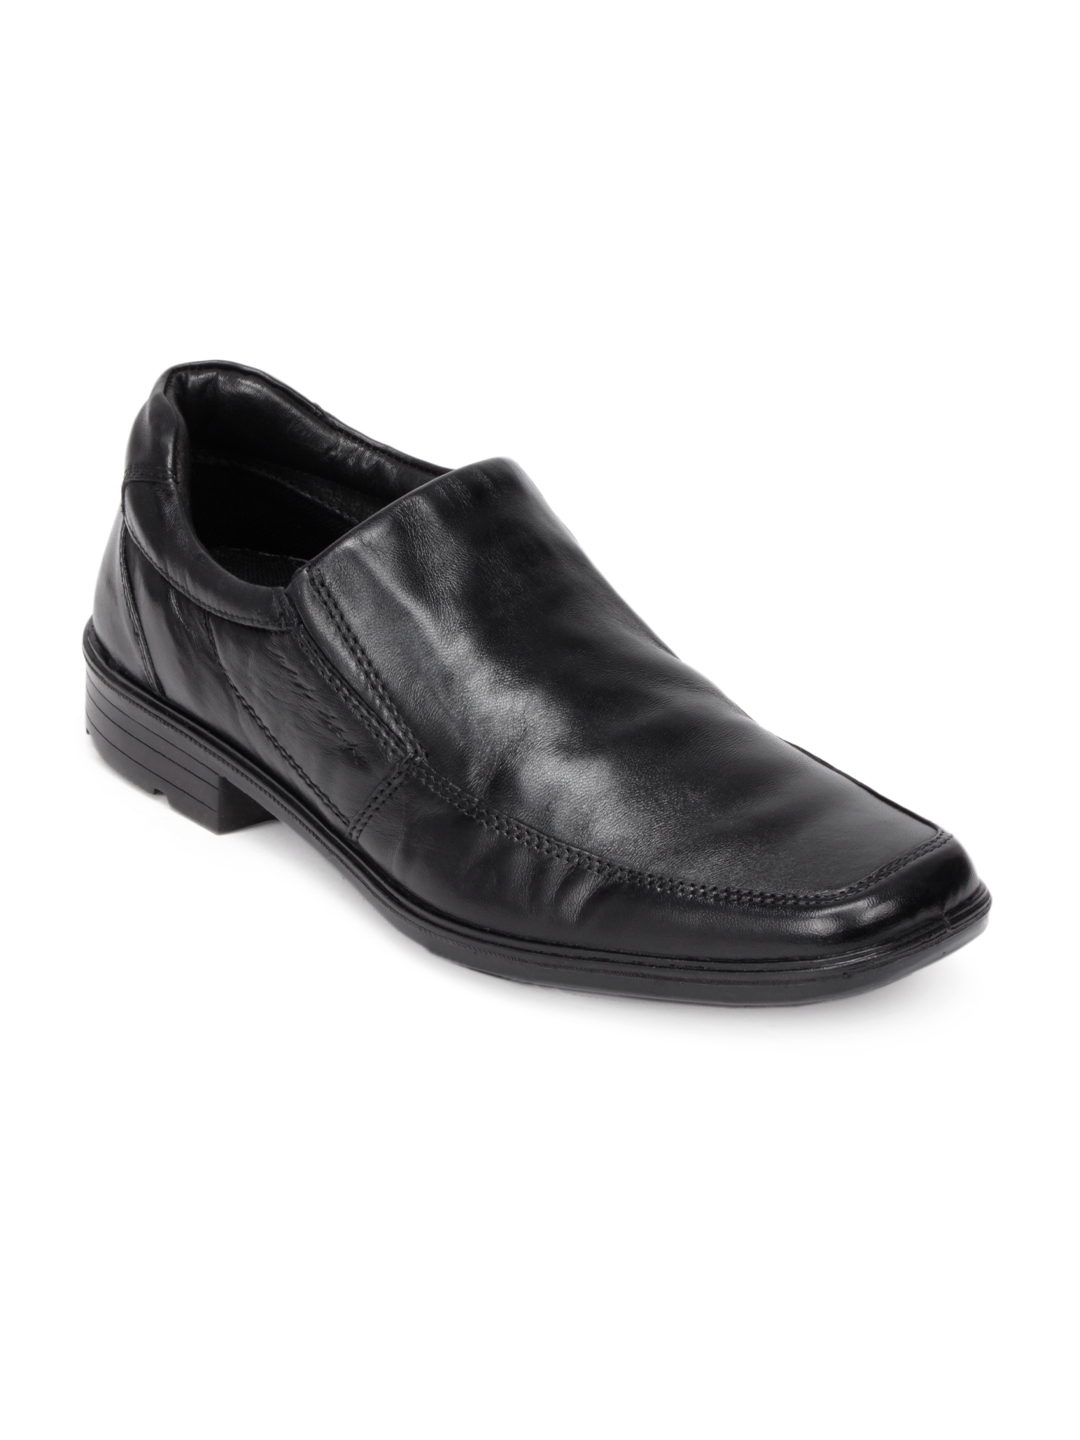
Red Tape Men Black Semi Formal Shoes
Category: Footwear / Shoes / Formal Shoes
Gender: Men
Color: Black
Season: Winter 2018
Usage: Formal